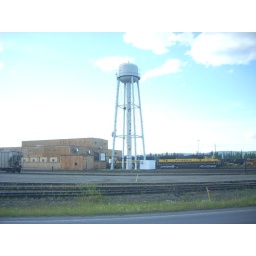
water tower by the rails